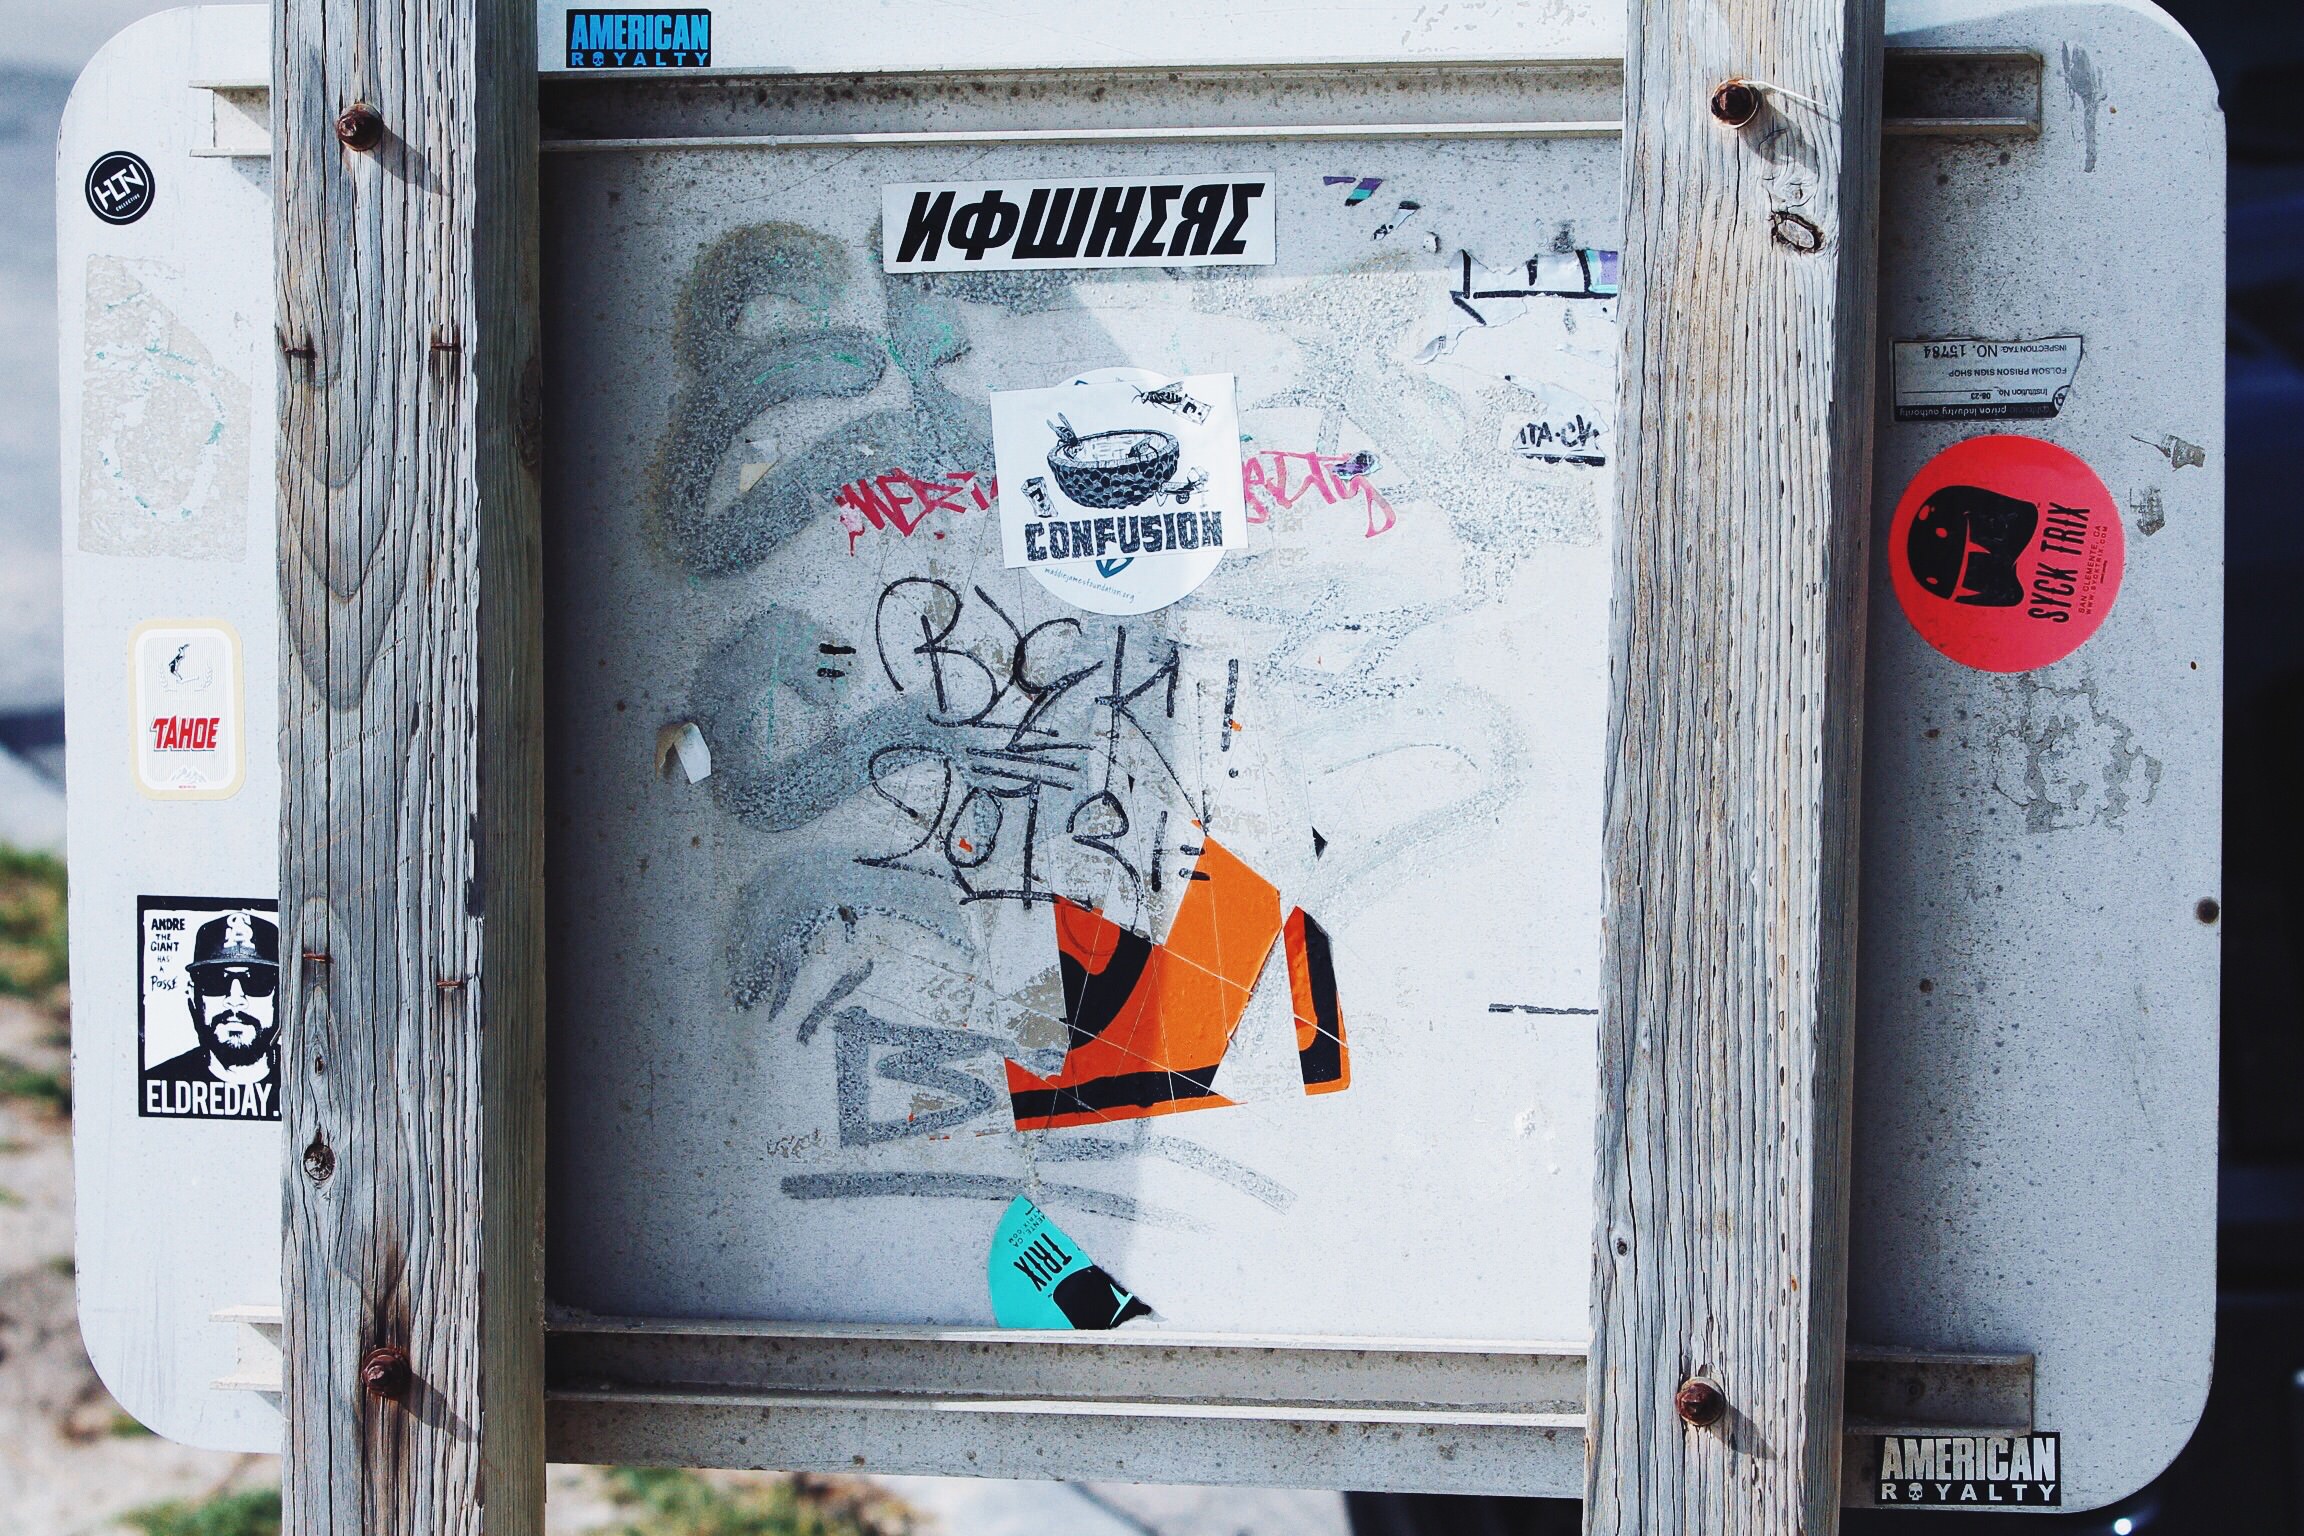
wood, street, urban, wall, advertising, sign, box, gate, graffiti, door, security, street art, outdoors, art, advertisements, safety, stickers, poster, metal frame